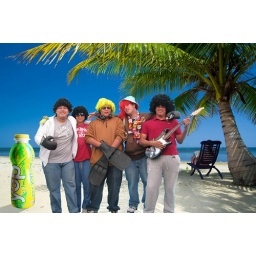
Relaxing under a palm tree on remote beach